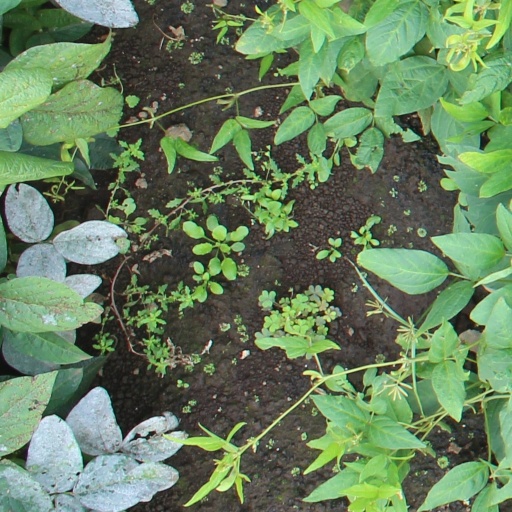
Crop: soybean